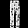
Label: Trouser